Old City Hall (Davenport, Iowa)

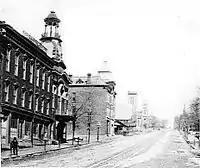
The first building with the tower on the left in this 1880 photo is the Old City Hall.

Designed by Davenport architect Willett Carroll, the building was built in 1857 as an engine house for a fire company. That year the city council rejected sites along Washington Square and Court House Square for a new city hall, so in early 1858 the engine house's hall became the council chambers and other municipal offices were moved into other sections of the building. It continued to be used as a combination city hall and fire station until Hose Station No. 1 was built in 1877. A significant number of local industrialists and professionals served as mayor when this building housed city hall. They include George B. Sargent (1857), Ebeneezer Cook (1858–59), Hiram Price (1859), George H. French (1861-1862), John L. Davies (1865-1866), Michael Donahue (1867-1868), John C. Bills (1871, 1882, 1892), Ernest Claussen (1883-1889), and C. A. Ficke (1890-1891). The current city hall was built in 1895 and five years later the city sold this building to John Ochs’ Sons realty. The building was converted around 1910 into a residential building containing six flats, and the structure was dramatically altered to its present appearance. It was renamed Oxford Flats and it reflected the trend of building apartment buildings on the edge of the downtown area. While the structure is the oldest building in Davenport that is associated with municipal government and politics, it remains an apartment building.